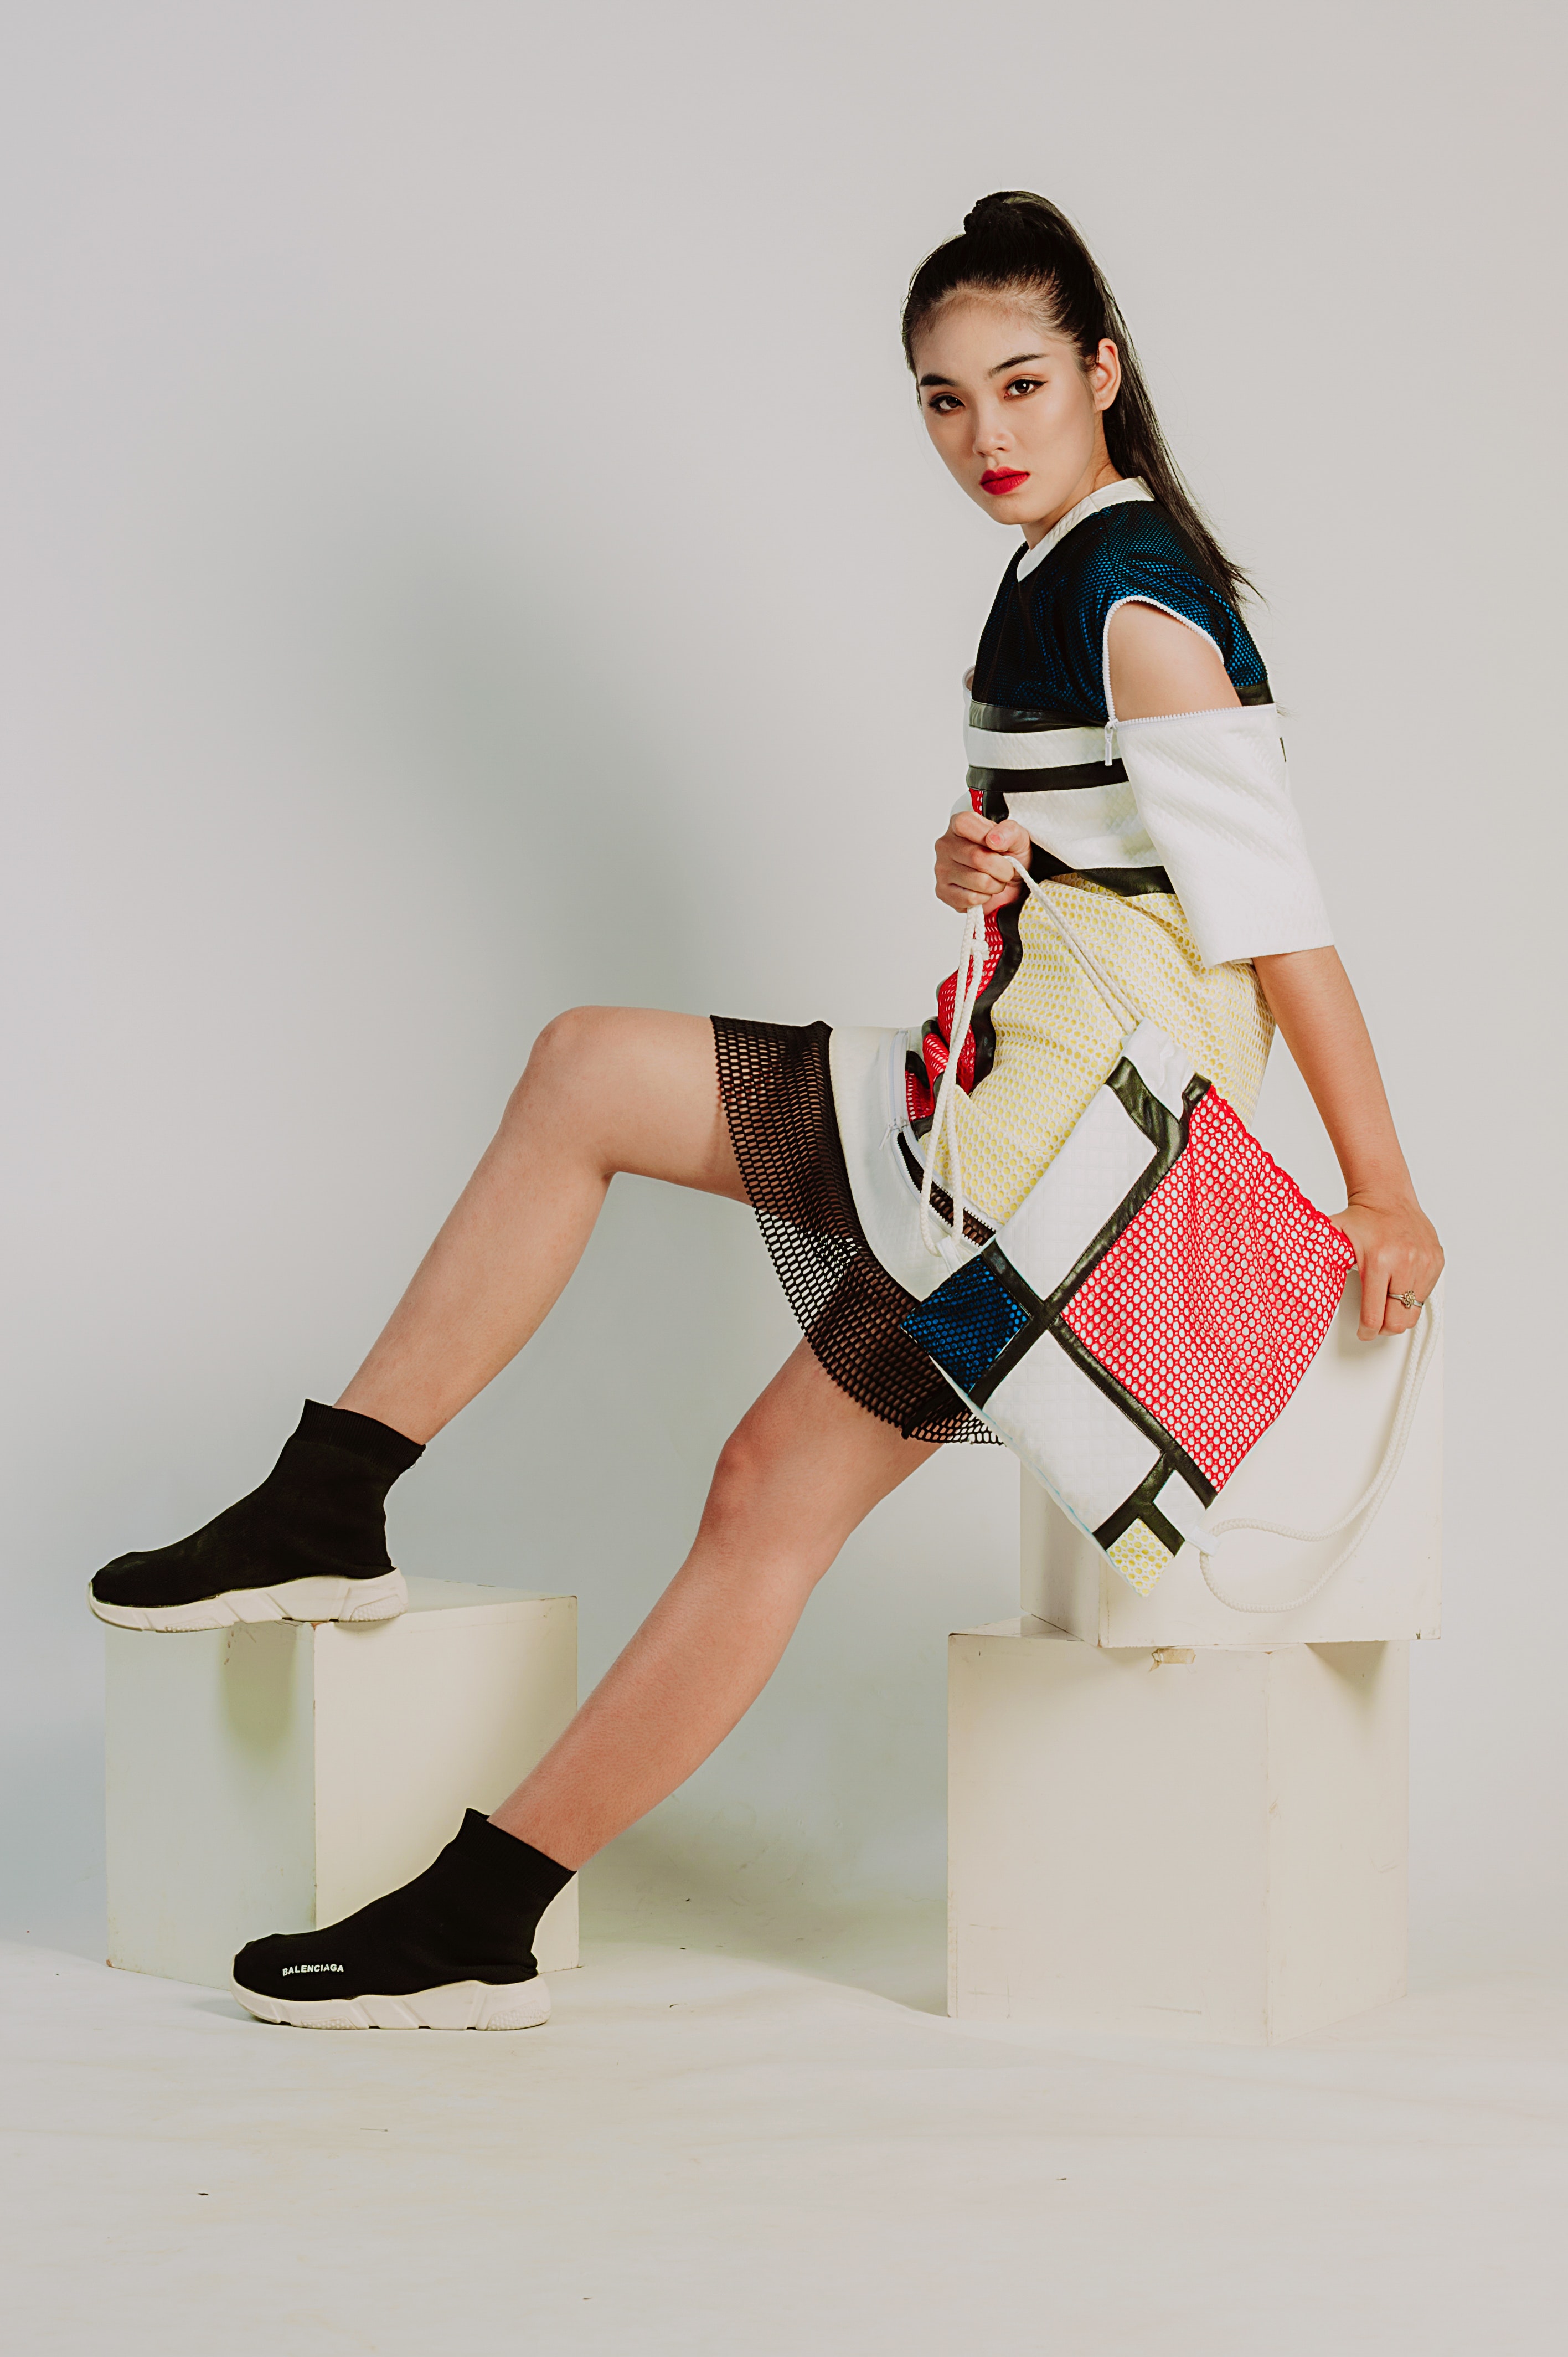
white, leg, clothing, beauty, human leg, knee, fashion, footwear, joint, thigh, fashion model, human body, ankle, shoe, waist, model, photo shoot, gravure idol, fashion design, style, sock, calf, high heels